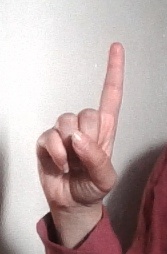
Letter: bb